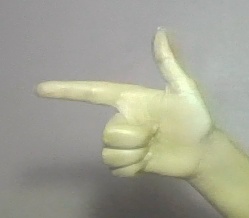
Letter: yaa